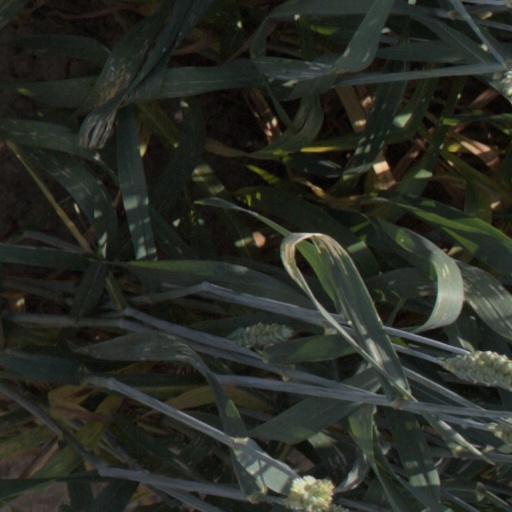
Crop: wheat